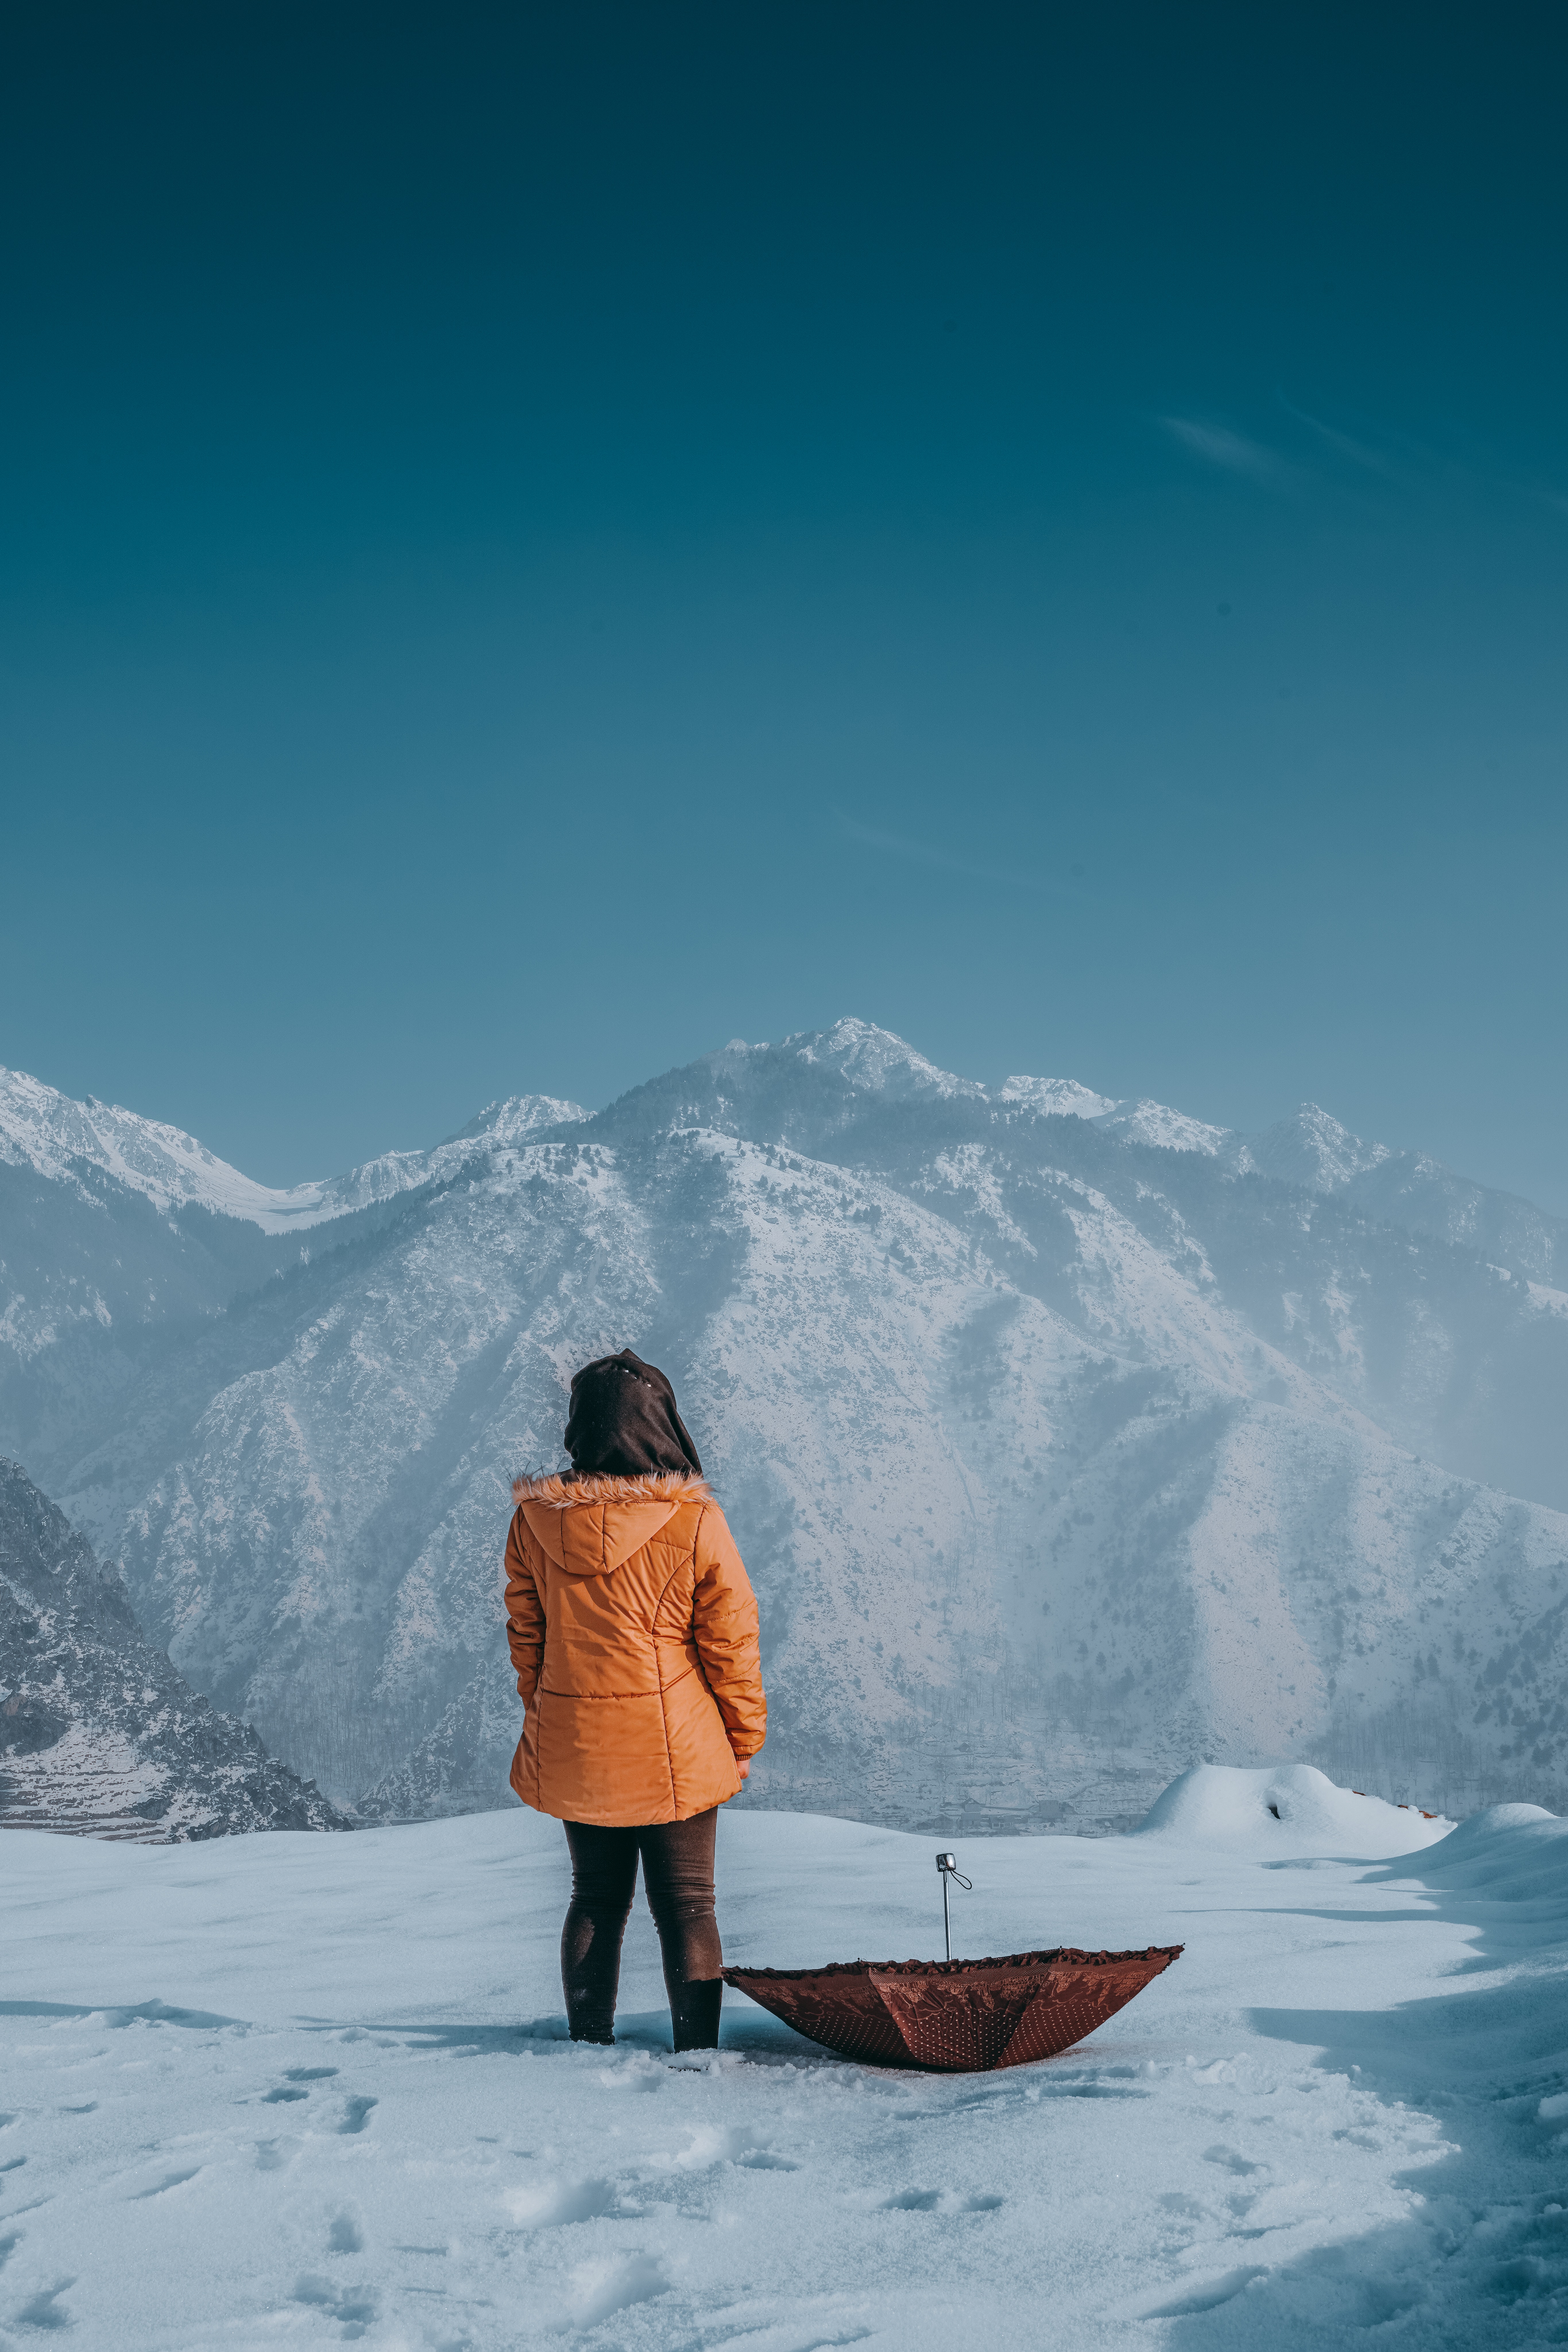
child, sky, snow, mountain, People in nature, slope, cloud, travel, ice cap, outdoor recreation, freezing, landscape, recreation, leisure, polar ice cap, geological phenomenon, glacial landform, horizon, fun, hill, mountain range, winter, glacier, fell, wilderness, grassland, massif, arctic ocean, arctic, nunatak, ridge, ocean, summit, vacation, tundra, tourism, sound, adventure, Playing in the snow, sea ice, piste, sitting, ice